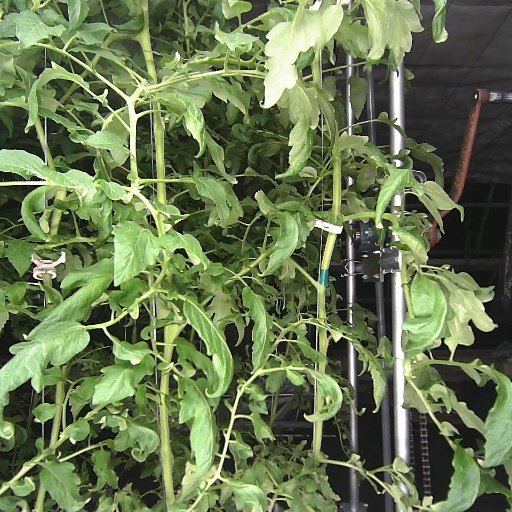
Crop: tomato